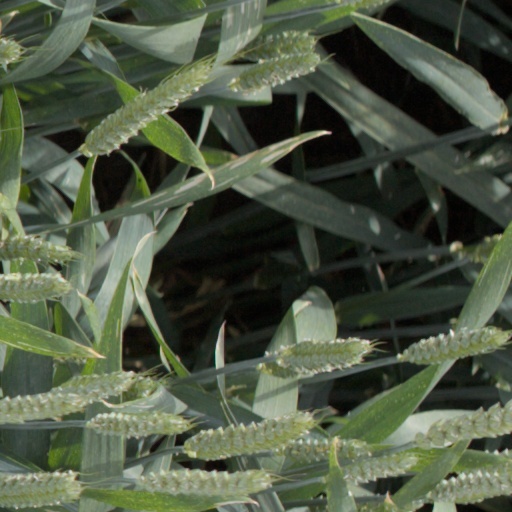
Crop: wheat